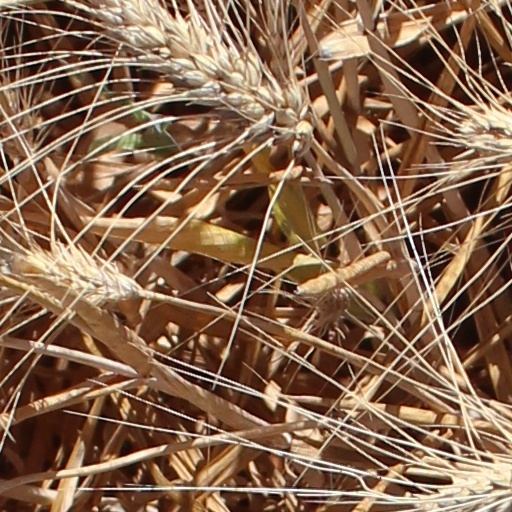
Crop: wheat